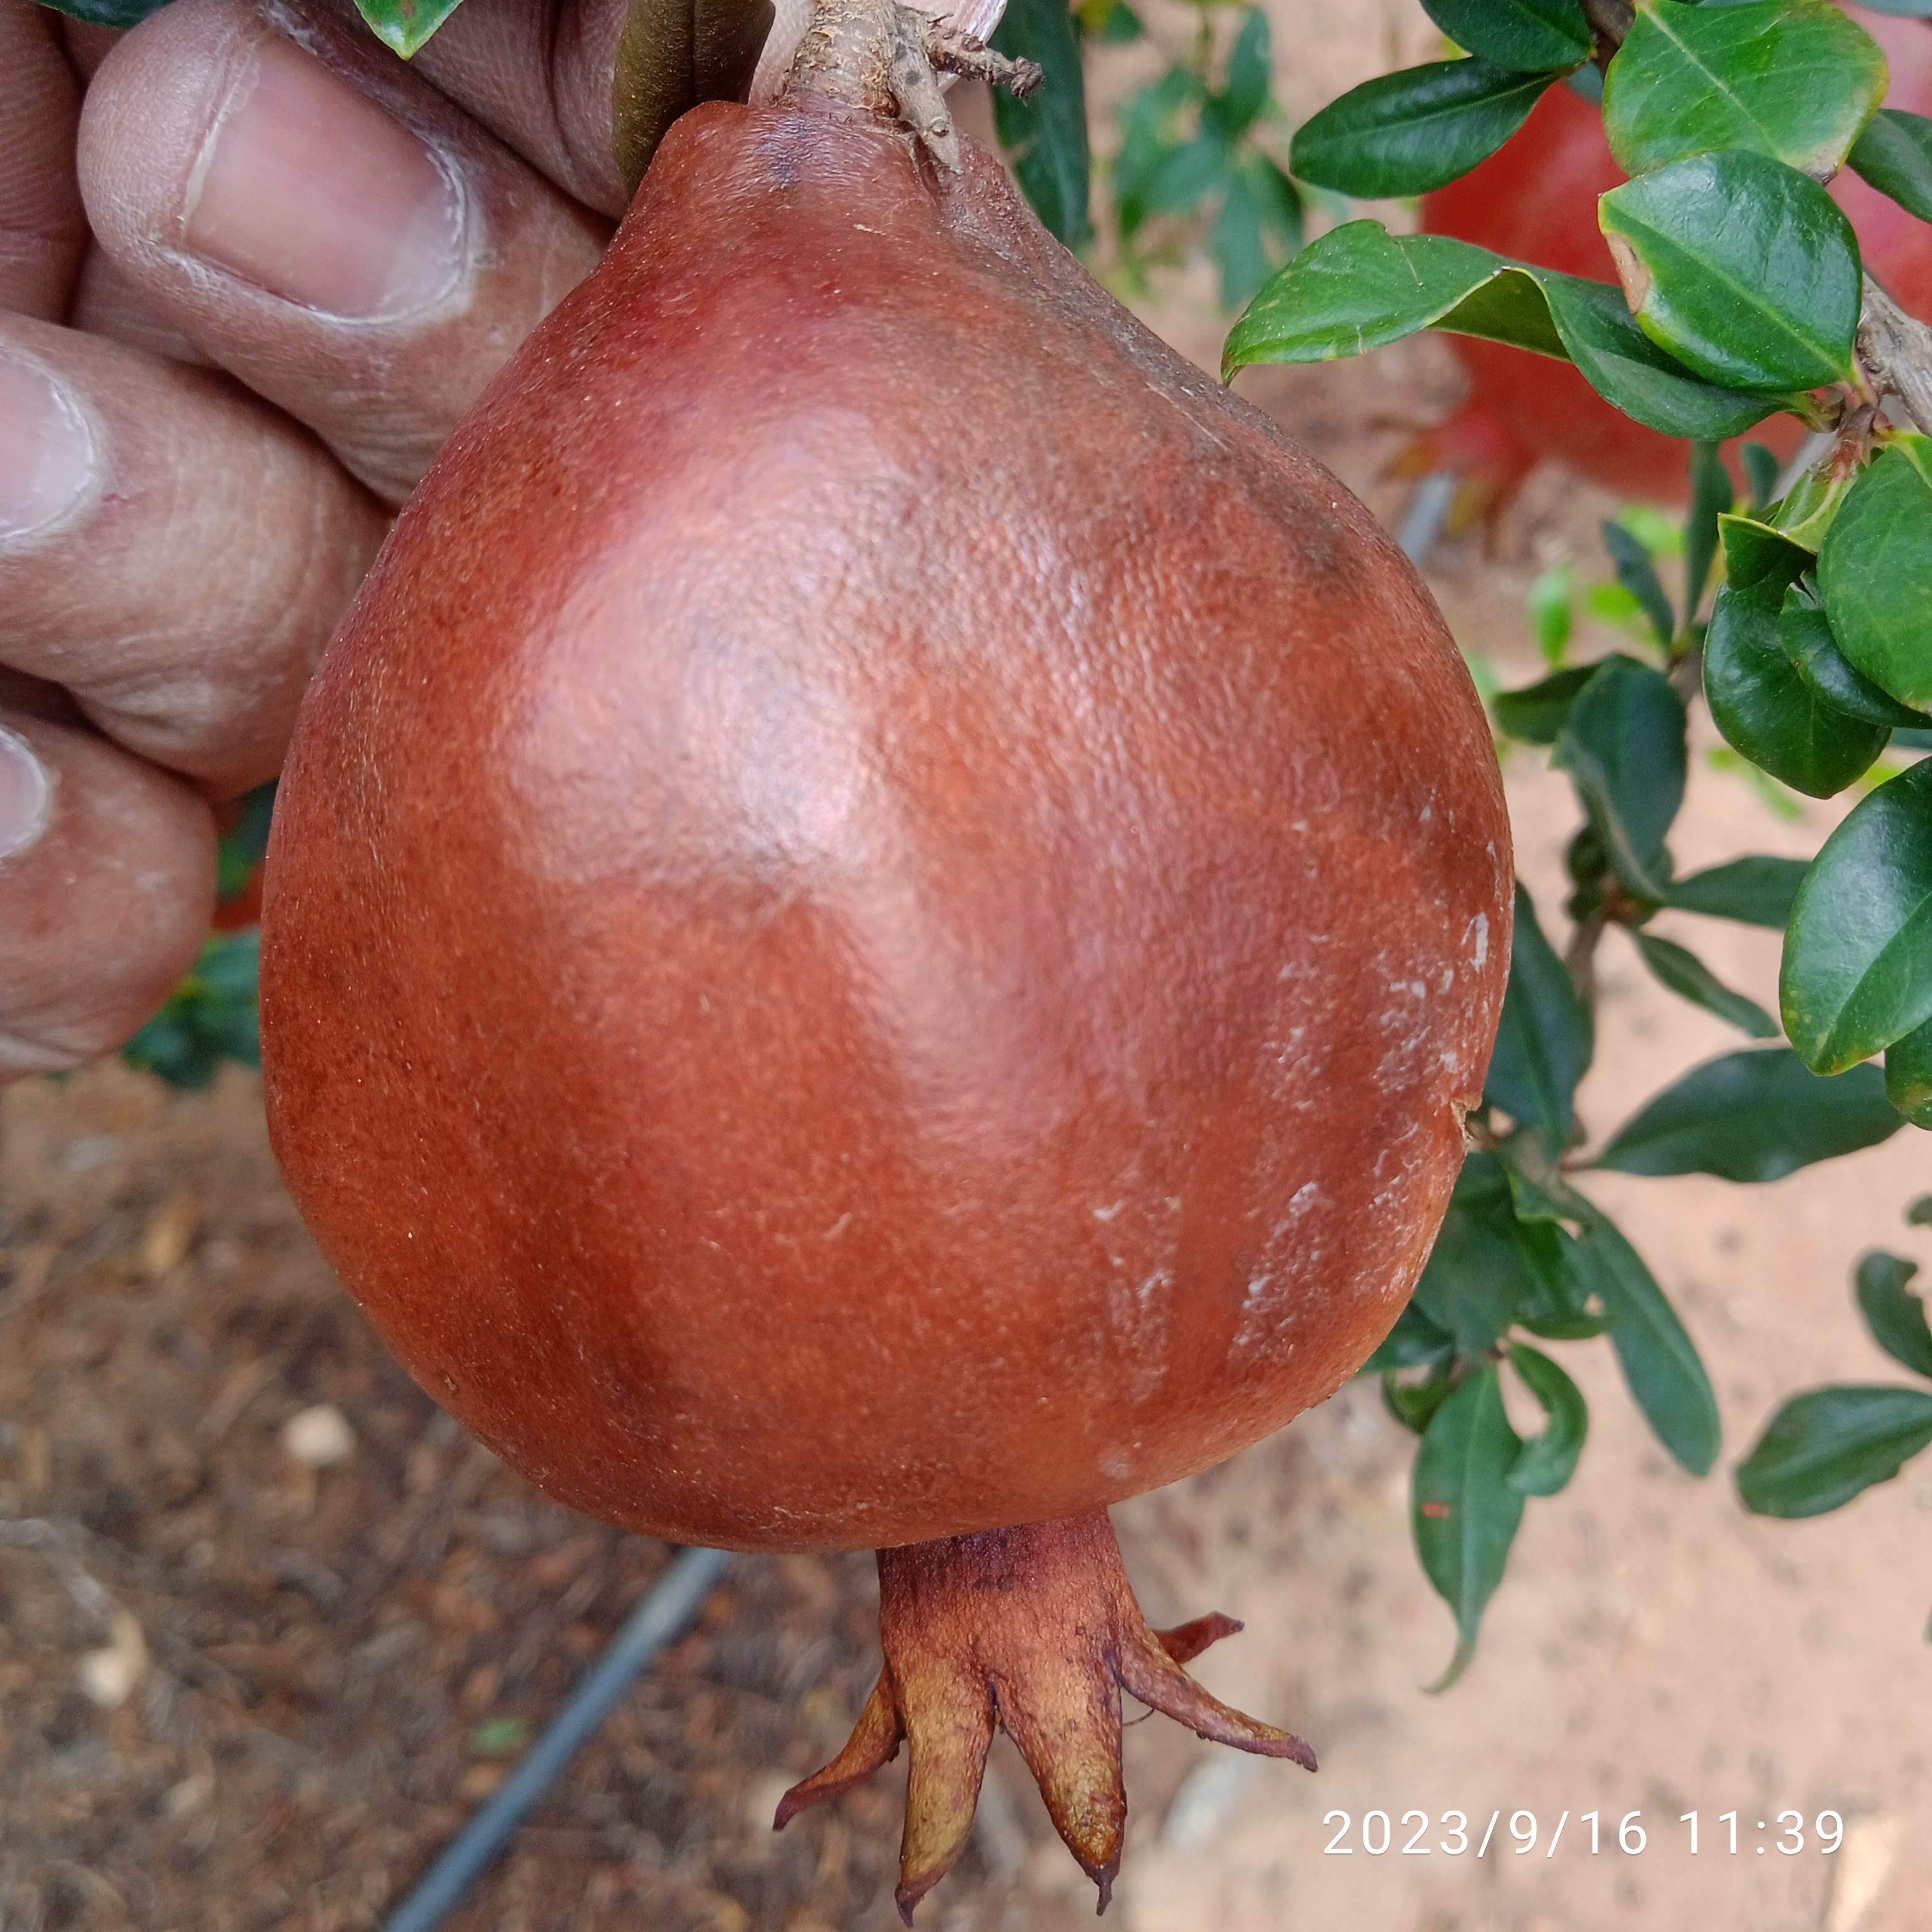
Label: Alternaria